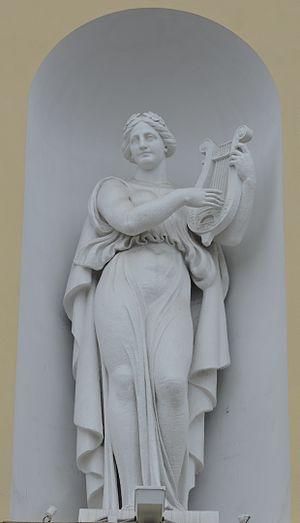
Le bâtiment du théâtre Alexandrinski à Saint-Pétersbourg, sur la place de l'Île, est construit en 1832, selon le projet de l'architecte Carlo Rossi.